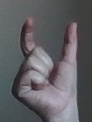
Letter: nun